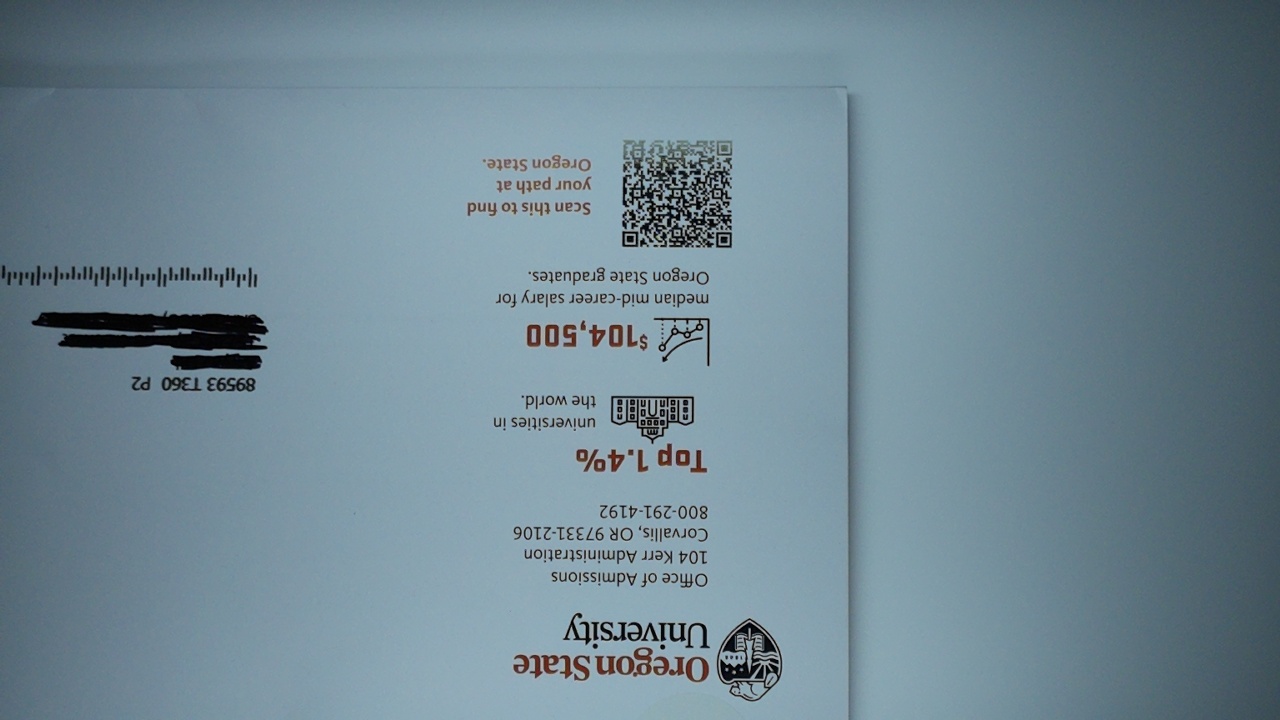
Label: recycle